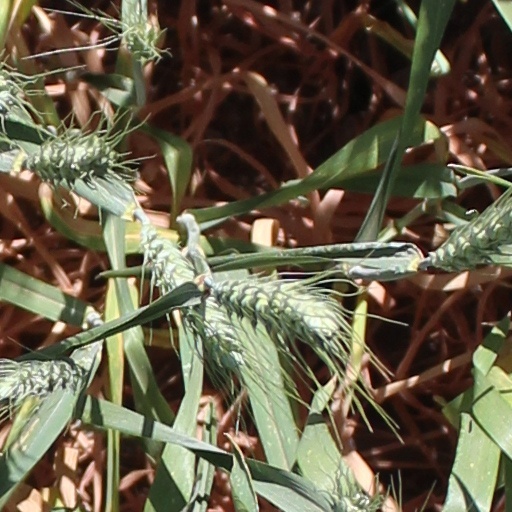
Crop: wheat